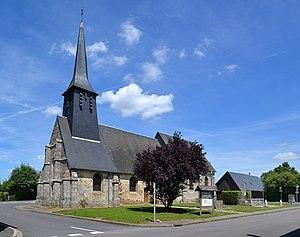
Monnai (Orne)
Monnai est une ancienne commune française, située dans le département de l'Orne en région Normandie, devenue le 1ᵉʳ janvier 2016 une commune déléguée au sein de la commune nouvelle de La Ferté-en-Ouche.